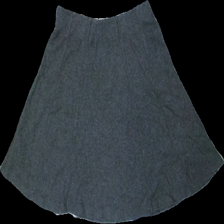
View: back
Type: Skirt
Category: Ladies
Brand: Cubus
Colors: Grey
Material: ?
Cut: Regular
Size: S
Season: Summer
Damage location: bottom left
Price range: 50-100
Recommended usage: Reuse
Description: grå kjol